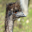
Label: bird